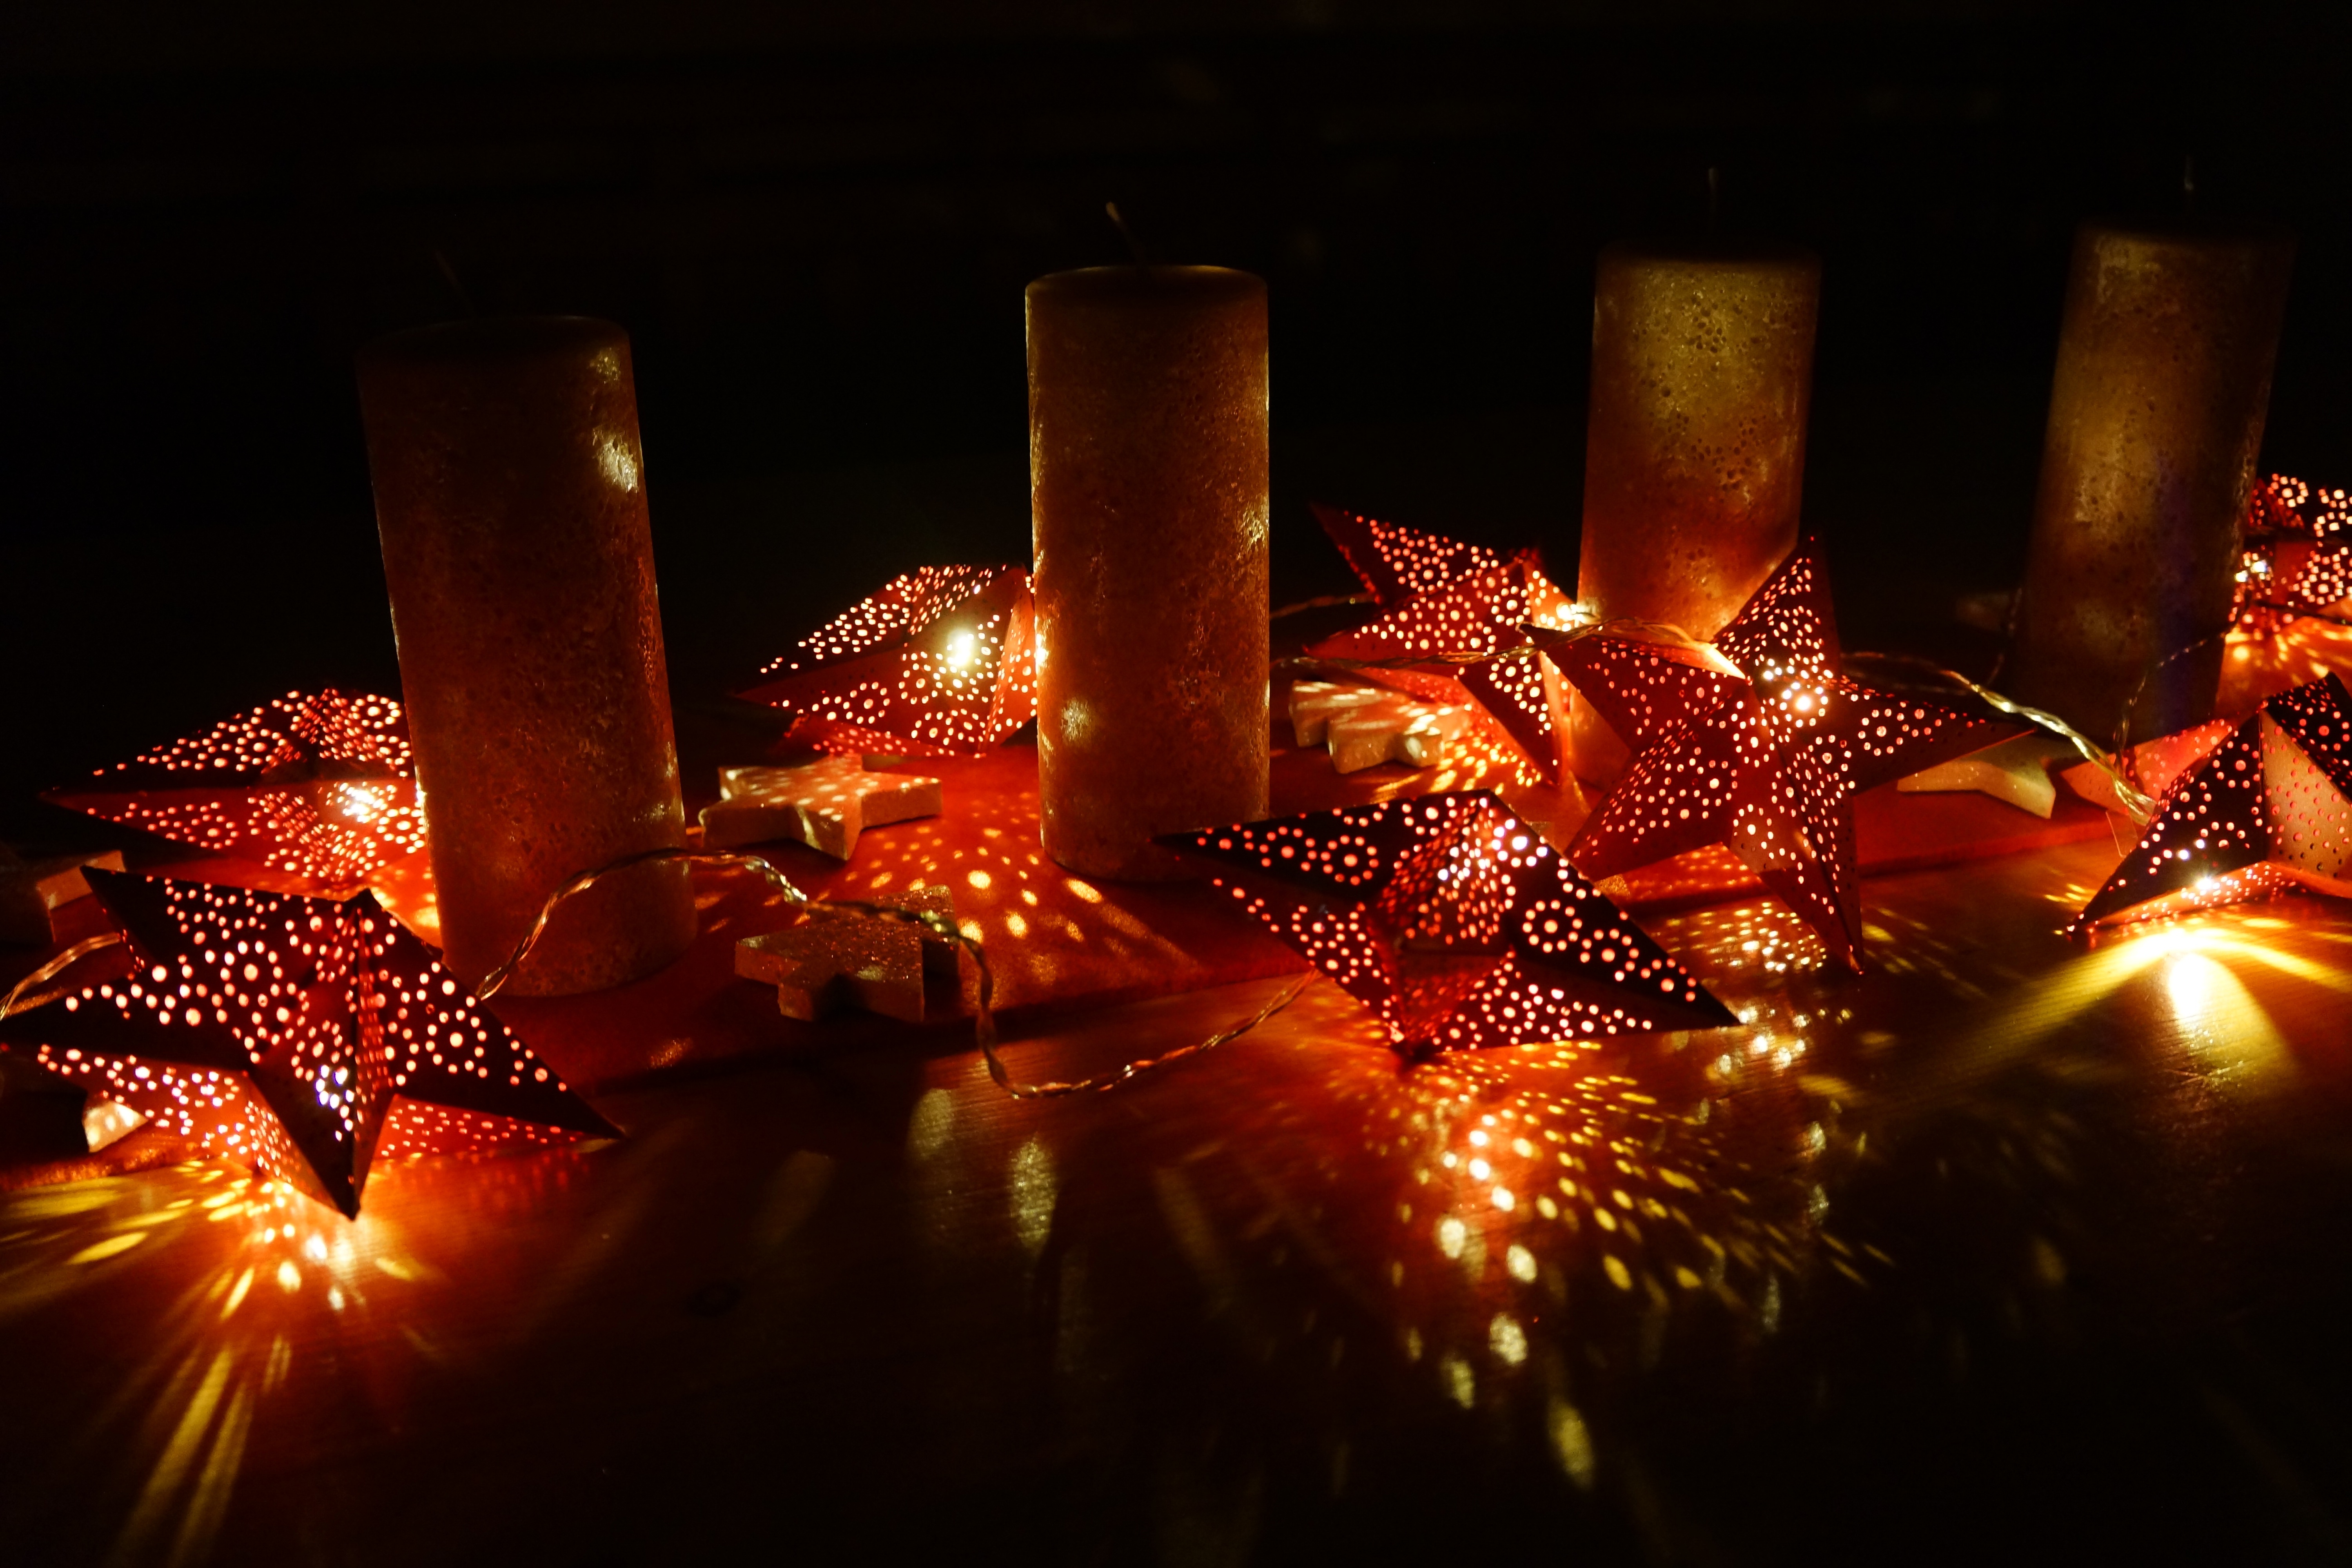
light, night, holiday, christmas, lighting, advent, christmas decoration, christmas time, candles, event, christmas lights